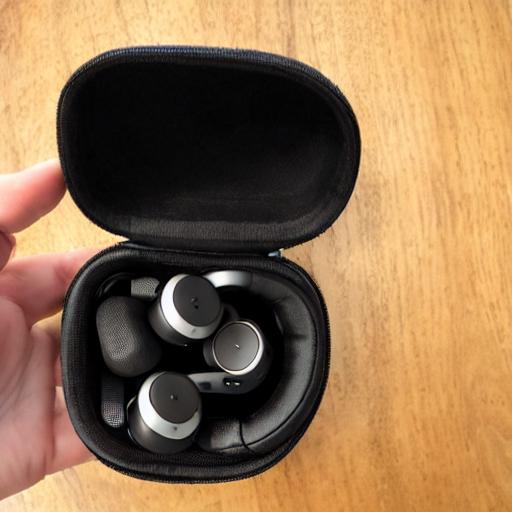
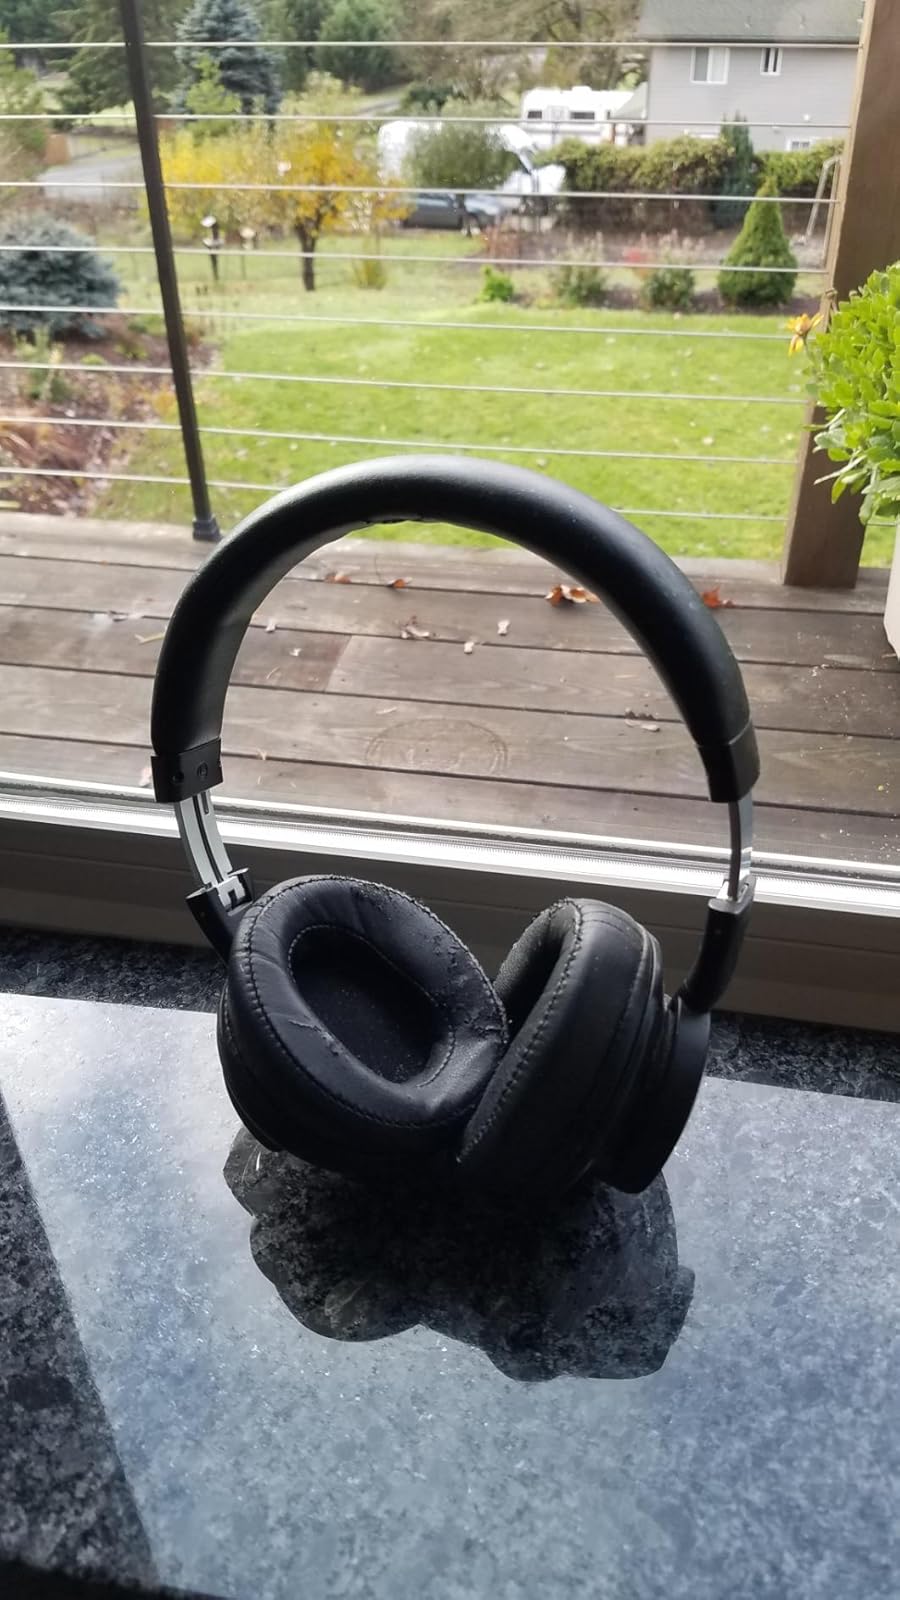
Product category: headphones
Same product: no